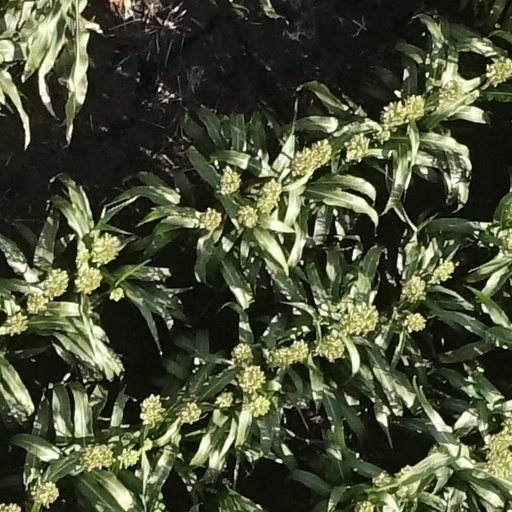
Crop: sorghum